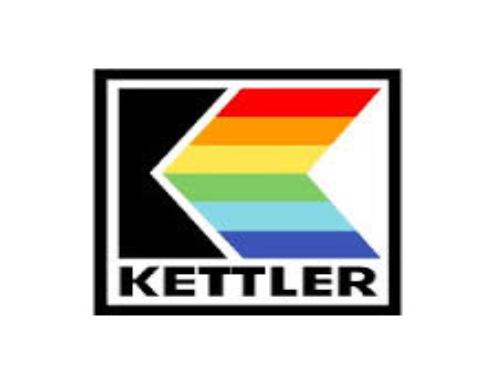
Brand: kettler
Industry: Necessities